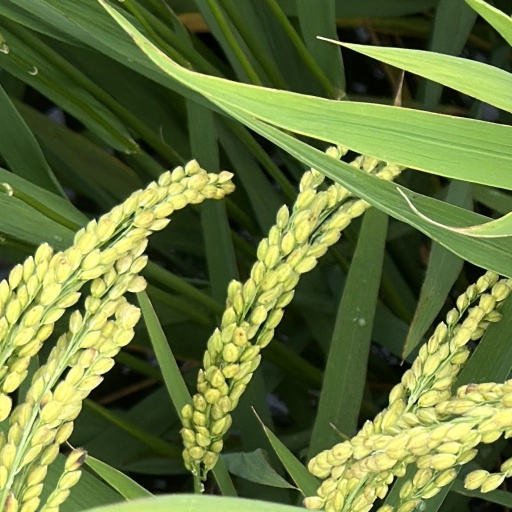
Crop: rice